Frederic Heath

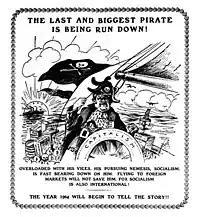
Heath was a cartoonist who contributed his work to the socialist press.

Frederic F. Heath was born September 6, 1864, to a Republican family in Milwaukee, Wisconsin. As a young man, Heath worked variously as a teacher, a printer, a wood engraver, and an artist for wood engravers, the latter trades rendered largely obsolete by the invention of the linotype machine and the half-tone printing process. He moved to Chicago in 1886, moving to Florida in 1887 to publish a magazine called the "Florida Fruit Grower." In 1888 he returned to his native Milwaukee, where he drew portraits and wrote editorials for the "Milwaukee Daily Sentinel."